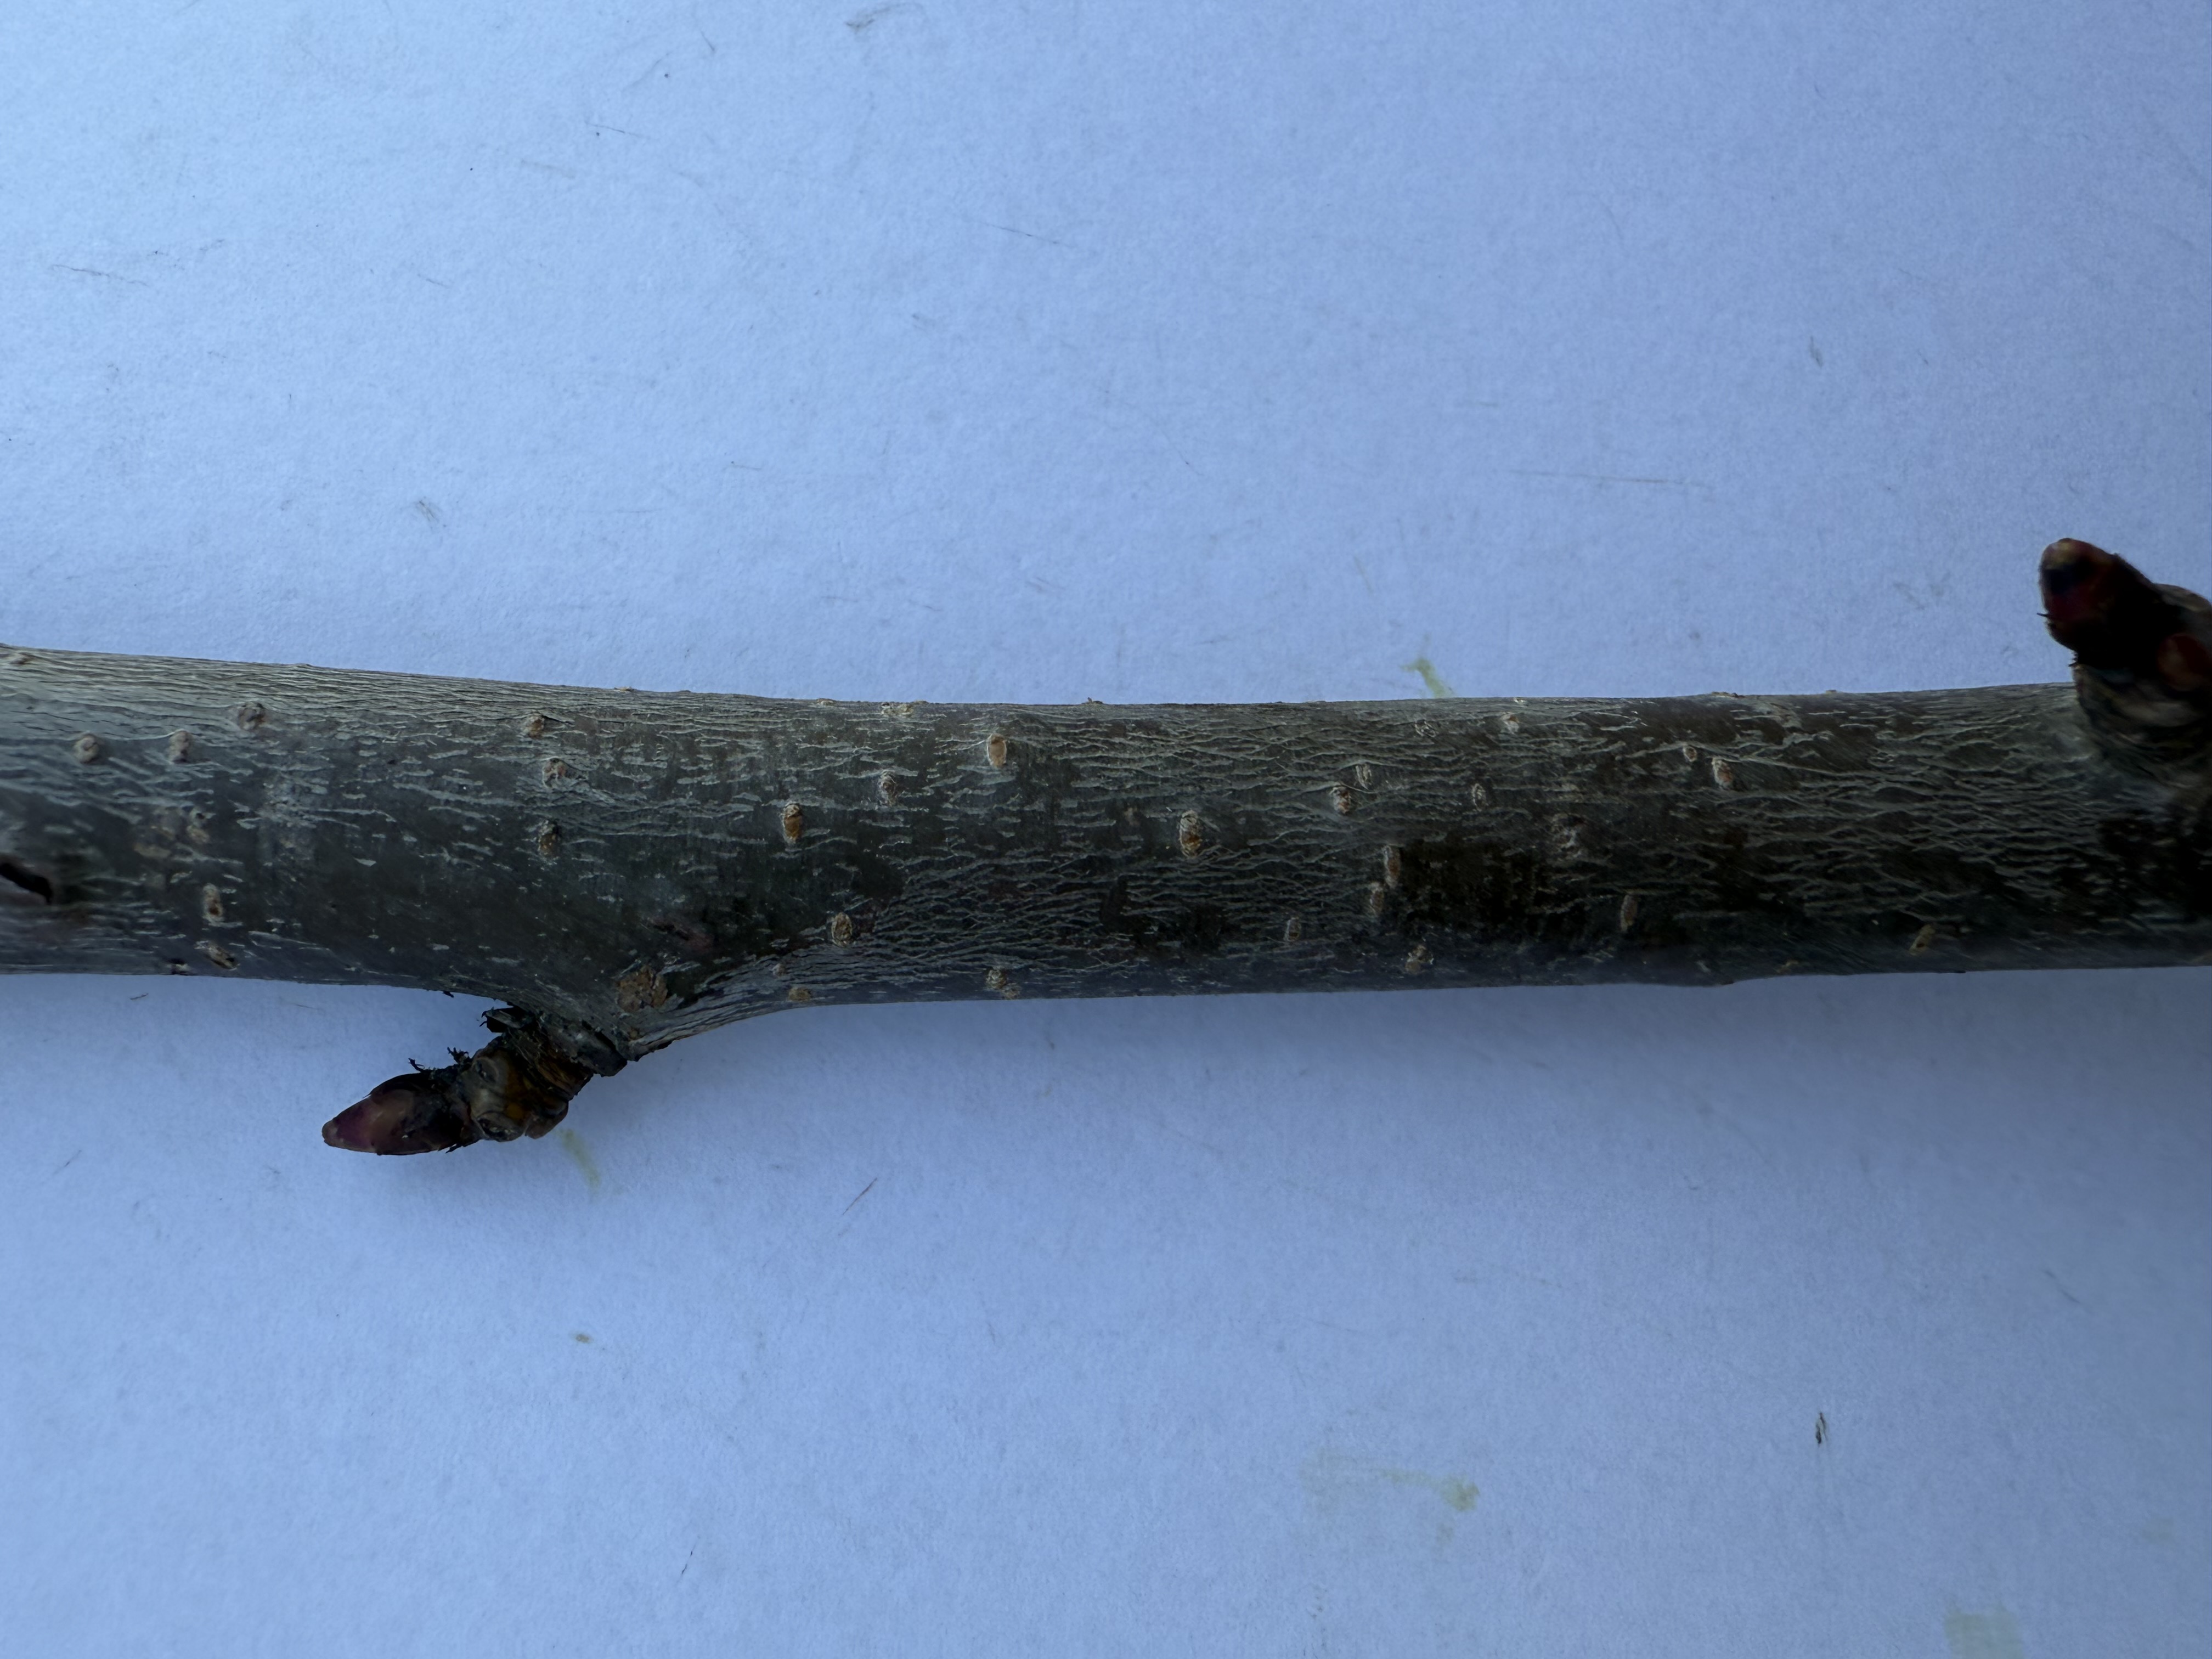
Variety: Sour Cherry